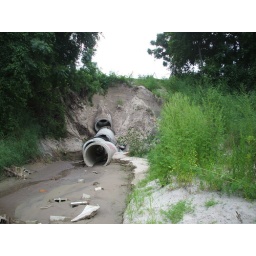
The road is 15-20 feet above the ground i am standing on,